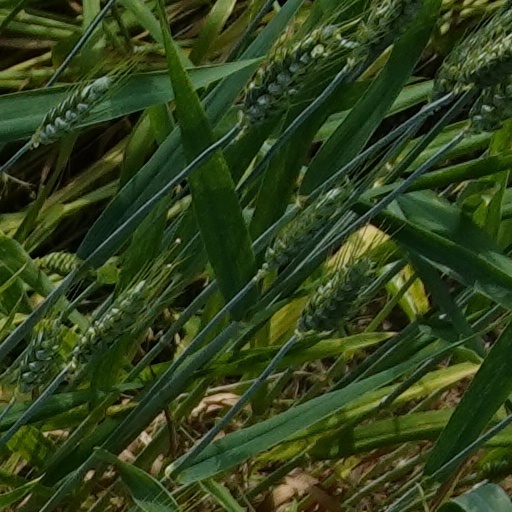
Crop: wheat